Walla Walla, Washington

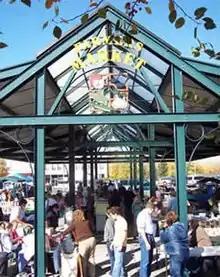
Walla Walla Farmers Market

On December 20, 1859, the first educational charter was granted to Whitman Seminary, a high school, which opened on October 15, 1866. In 1882, the institution's name was changed to Whitman College, and the legislature issued a new educational charter as a four-year private college.